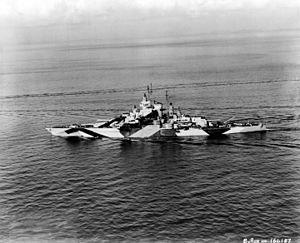
L’USS California (BB-44), était un cuirassé de la marine américaine, de la classe Tennessee, le cinquième à porter le nom du 31ᵉ État de l'Union. Pendant l'attaque de Pearl Harbor, mené par l'armée japonaise le 7 décembre 1941, l'USS California fut touché par deux bombes et deux torpilles. L'équipage reçut l'ordre d'évacuer le navire.